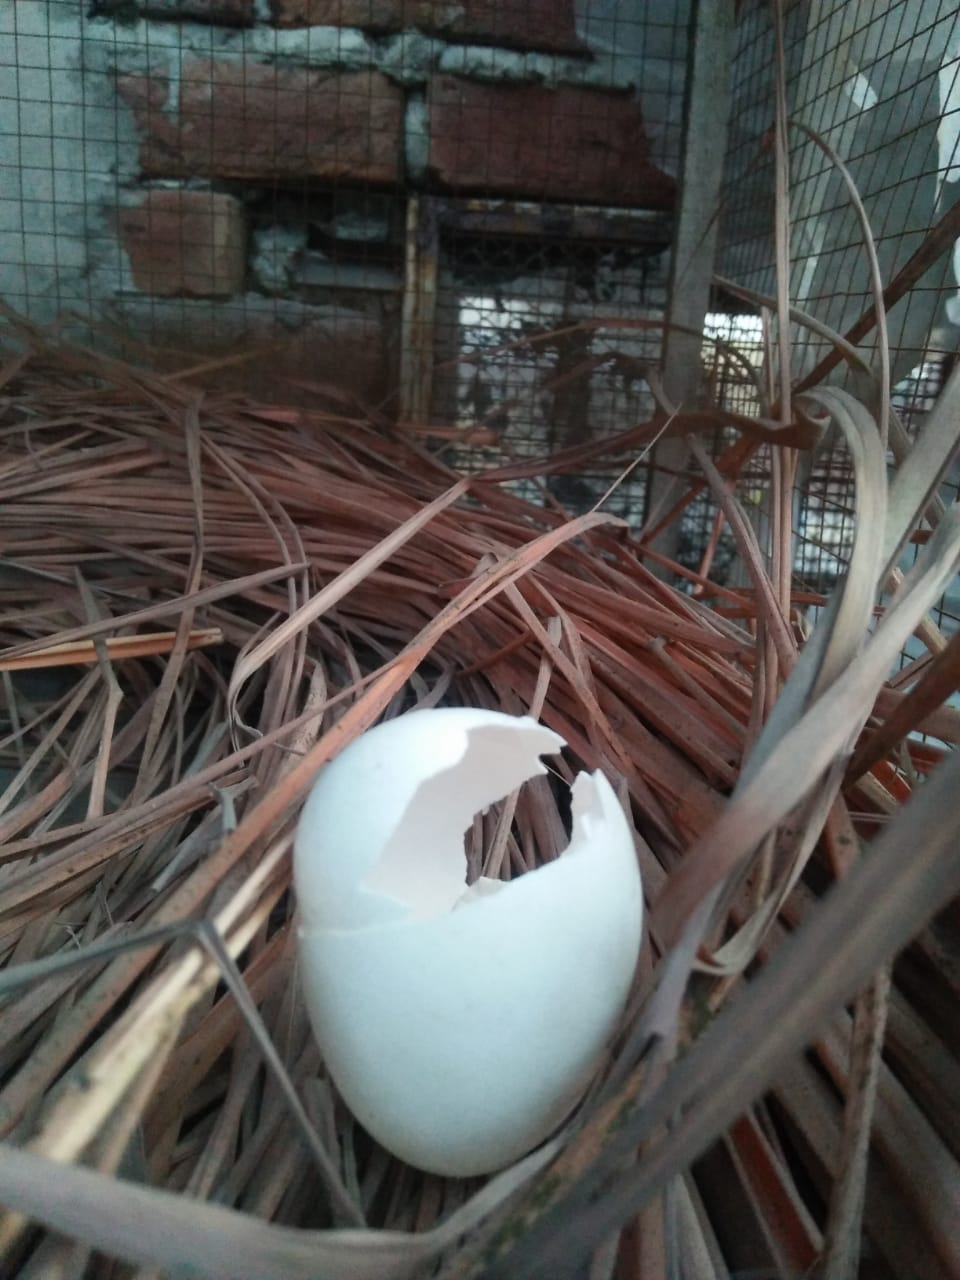
Label: eggshells